Marcelo Brozović

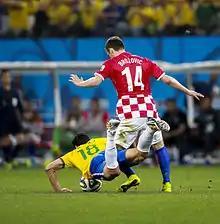
Brozović during Brazil and Croatia match at the 2014 FIFA World Cup

On 3 July 2023, Saudi Pro League club Al-Nassr confirmed that they had secured Brozović for a transfer fee of €18m. On 25 July 2023, he made his debut for the club in a 5-0 defeat against Celta Vigo in a friendly, playing 54 minutes. On 31 July 2023, he made his competitive debut for the club in a 4-1 away win against Union Sportive Monastirienne in the Arab Club Champions Cup playing the full 90 minutes. in his first season with the club he wore the number 77 in the second one he wore 11.